Howard government

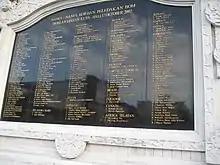
Memorial to the dead of the 2002 Bali bombing, in which 88 Australians were killed.

Following the 9/11 Al Qaeda attacks, the Howard government initially committed SAS troops as the most high-profile part of Operation Slipper, Australia's contribution to the international coalition invading force in the 2001 war in Afghanistan. The initial ADF commitment in Afghanistan concluded in November 2002 when the Special Air Service Task Group was withdrawn, however the Howard government sent a new contingent to Afghanistan in 2005.